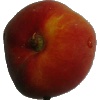
Label: Nectarine Flat 1